Six Moon Hill

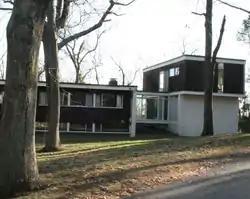
TAC-designed house built in 1950, original home of architects Jean and Norman Fletcher

Six Moon Hill is a residential neighborhood and historic district of mid-century modern houses in Lexington, Massachusetts.